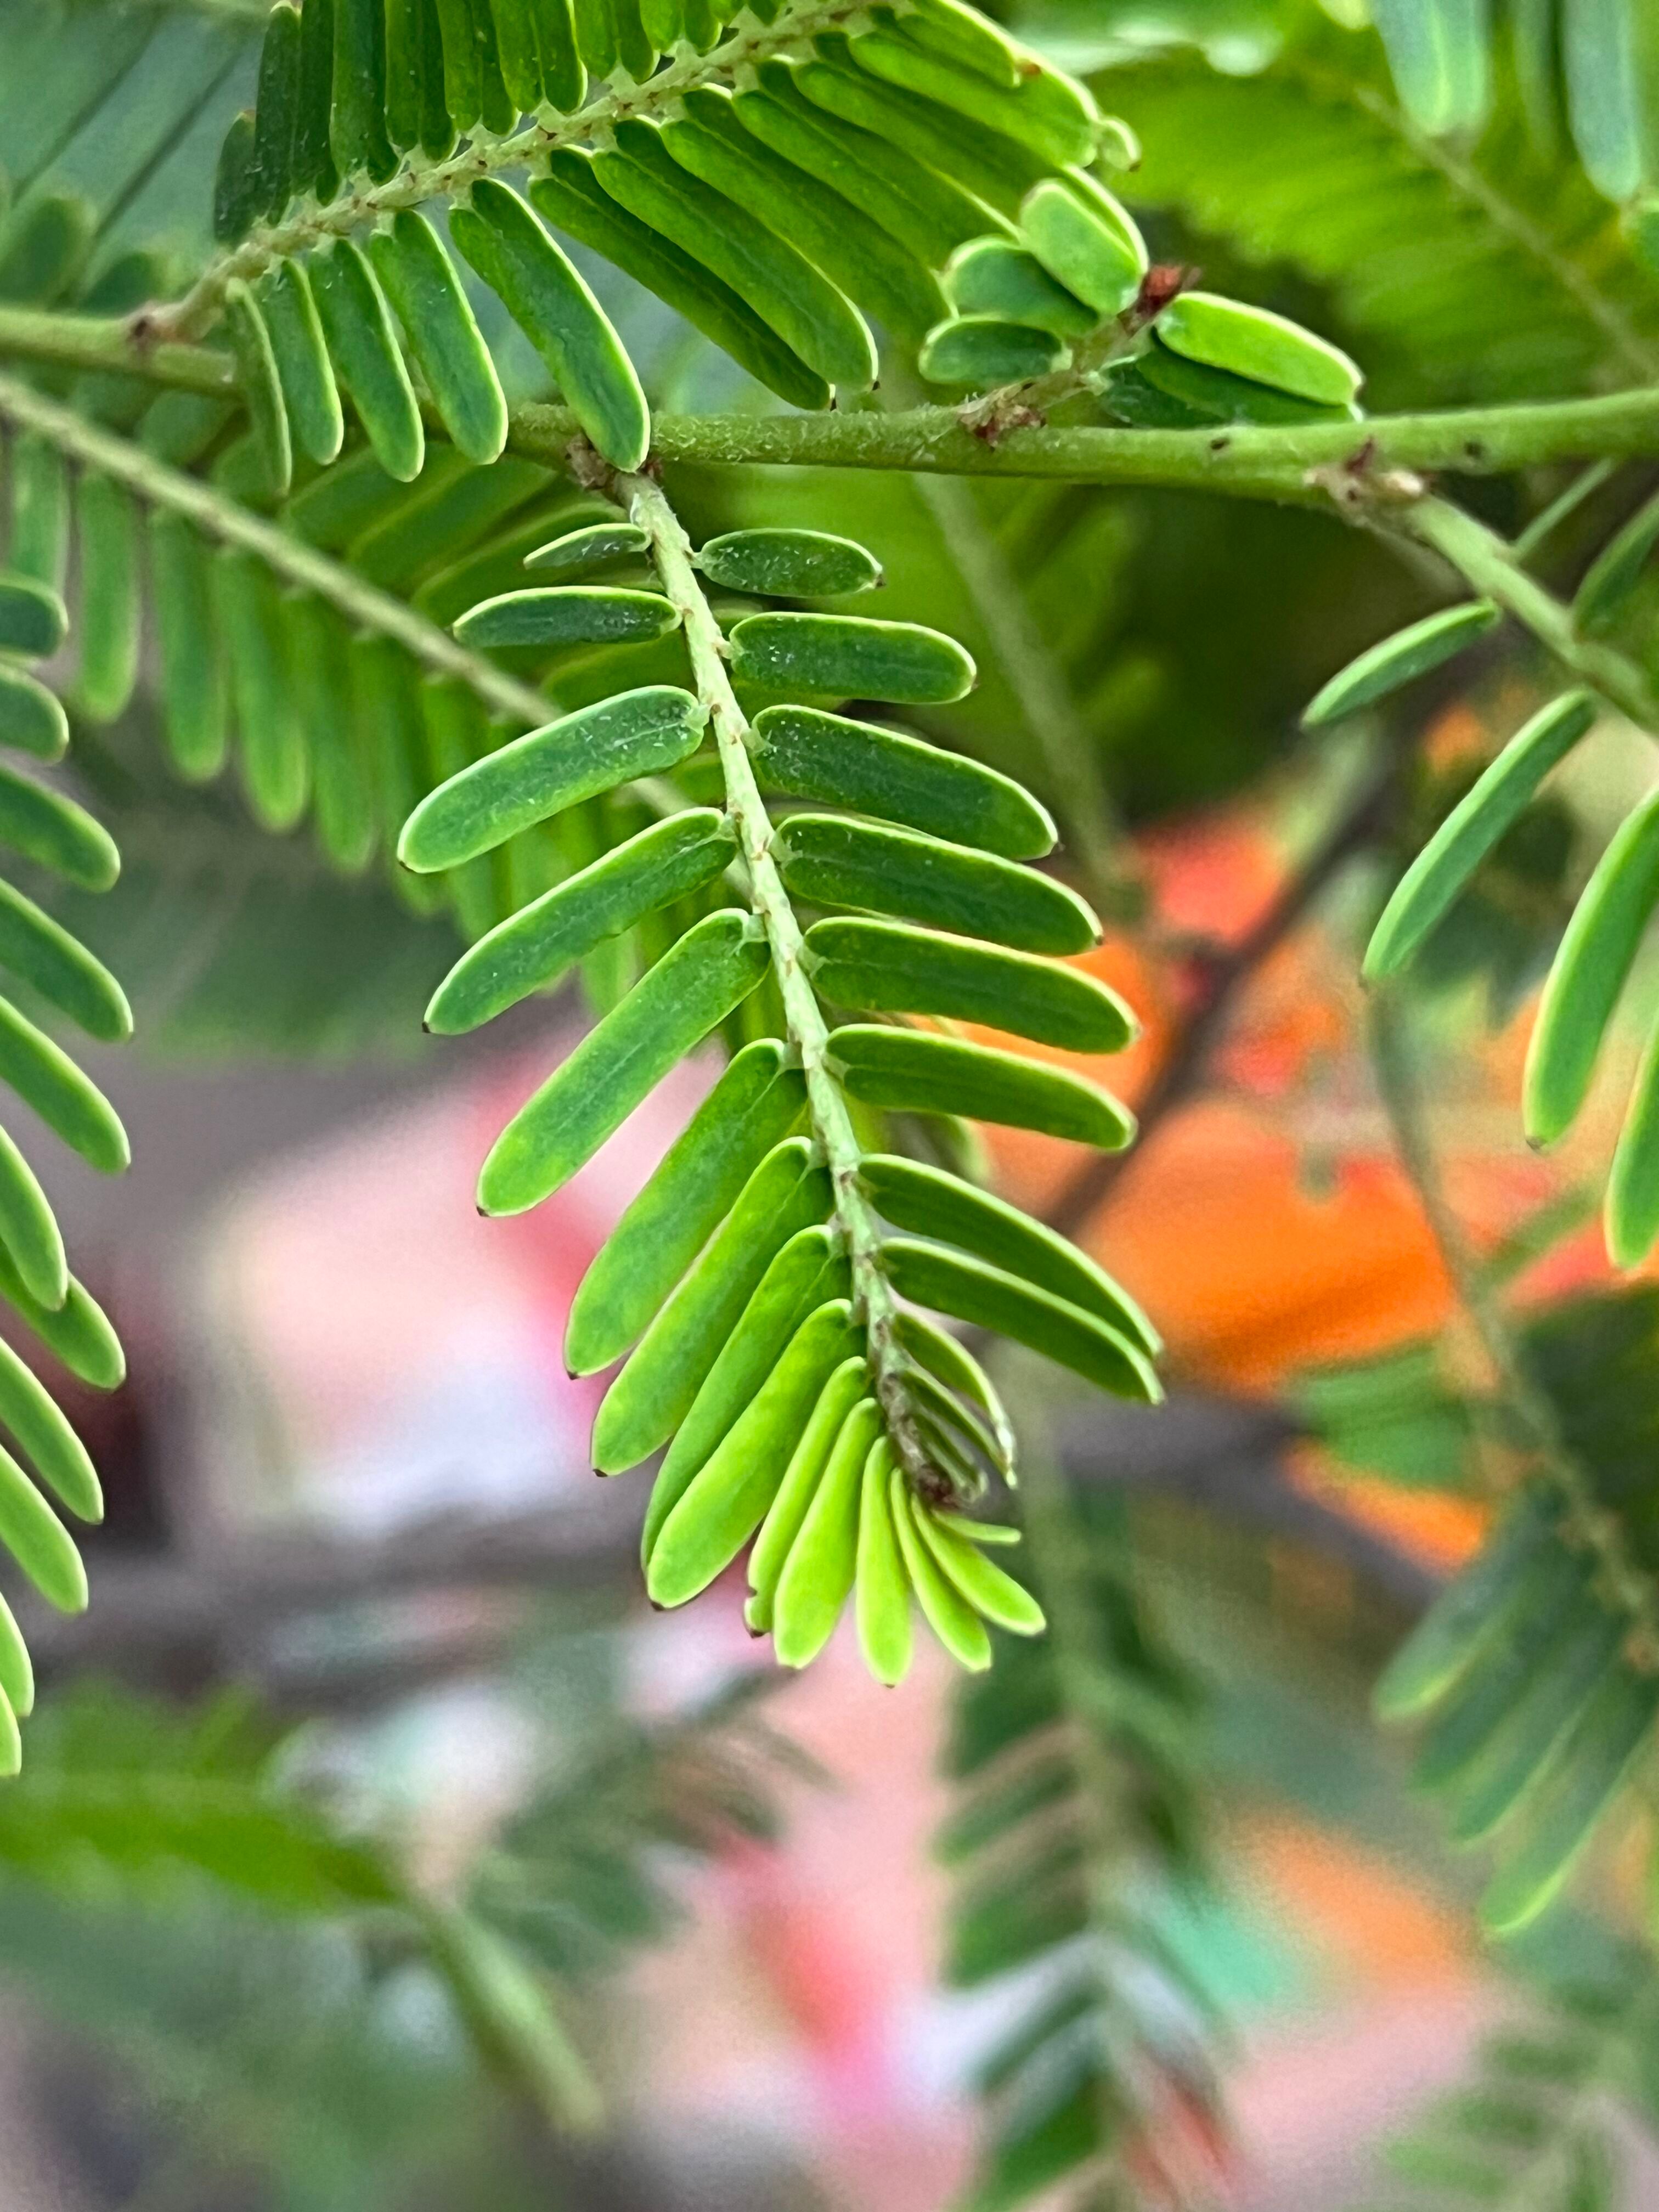
Plant species: phyllanthus-emblica